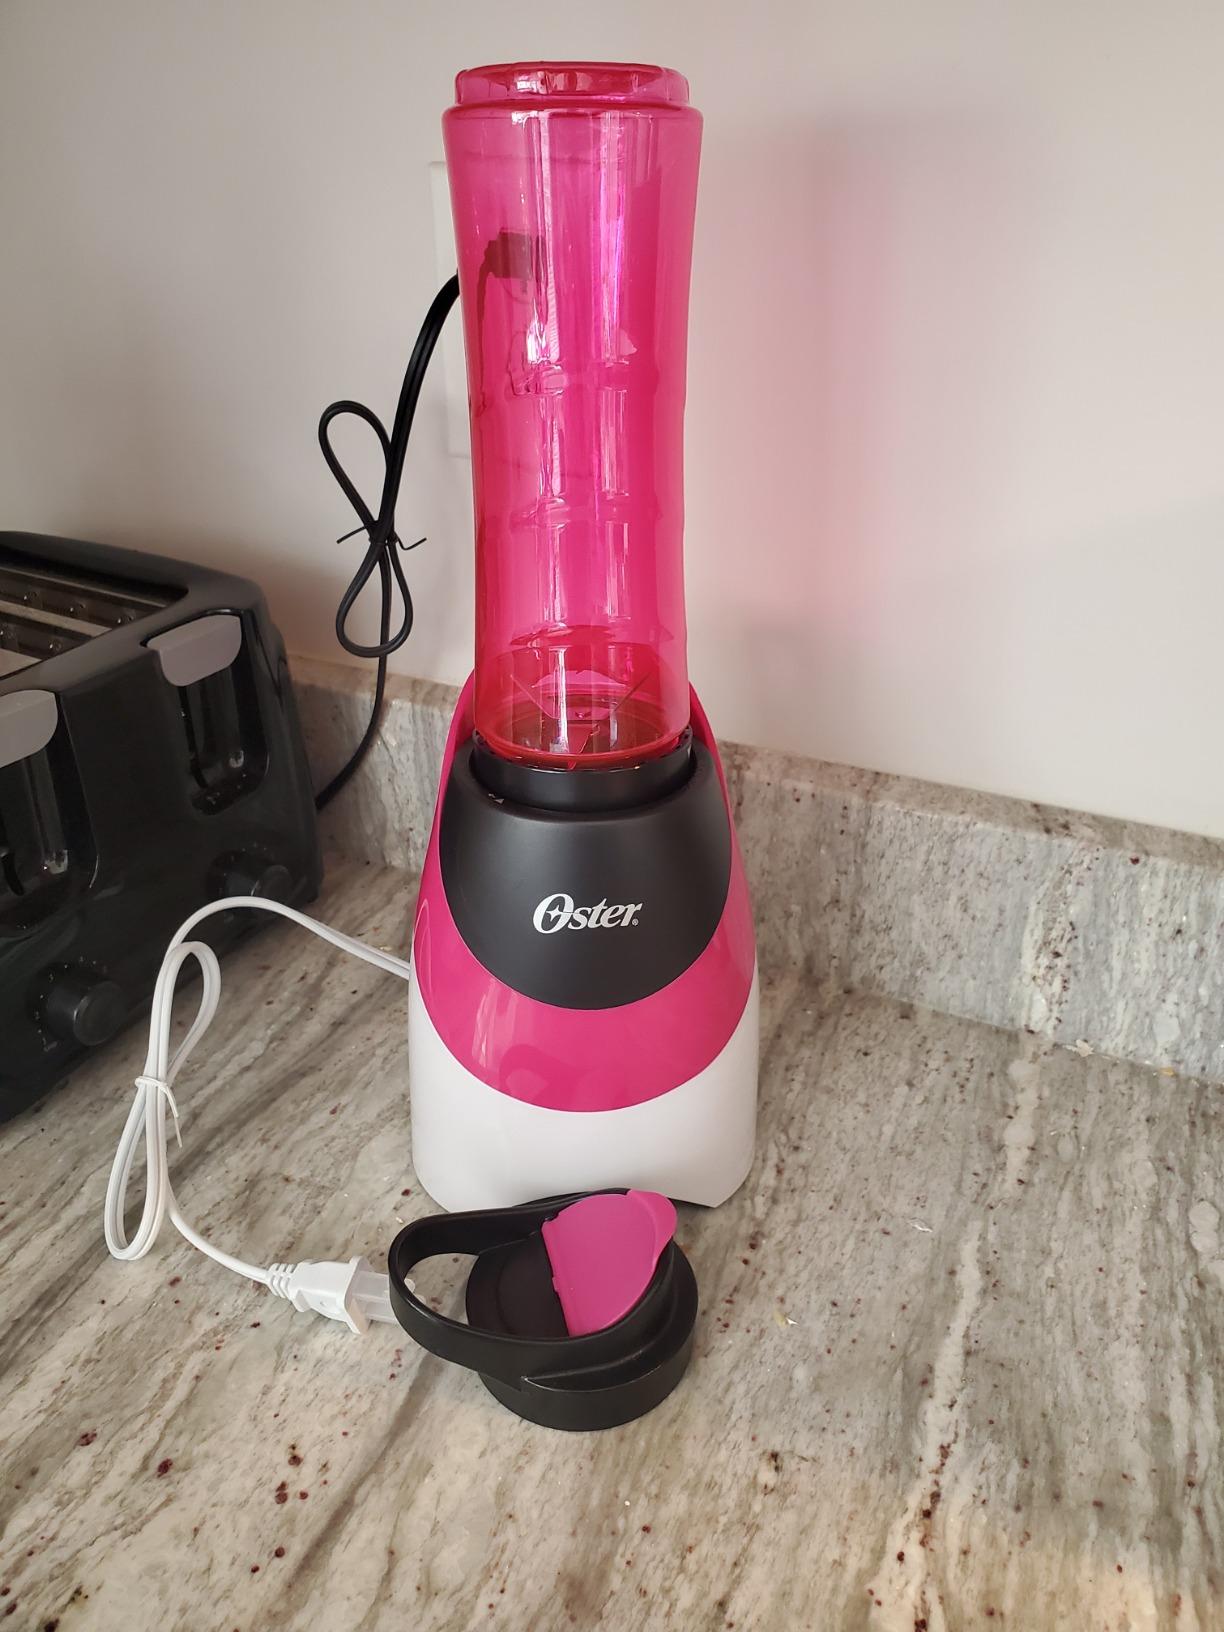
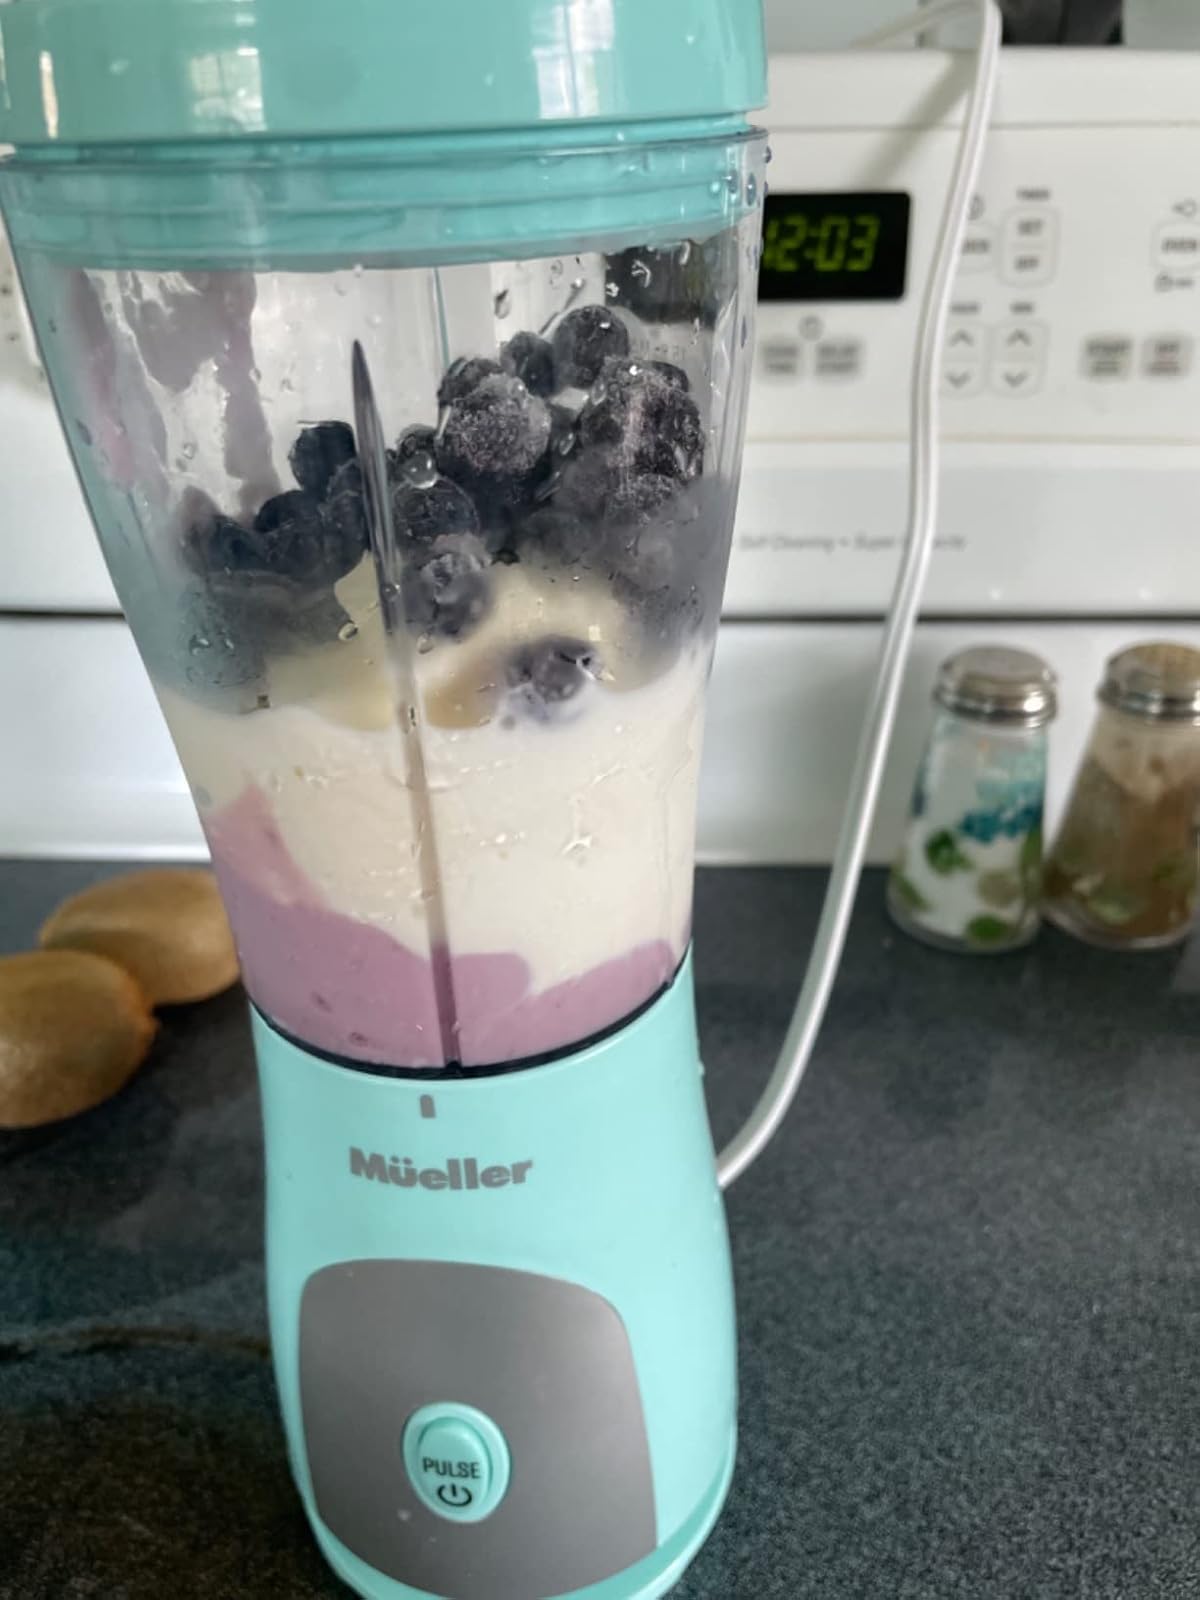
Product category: items_blender
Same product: no